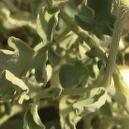
Crop: Tomato
Condition: virosis-d